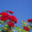
Label: rose